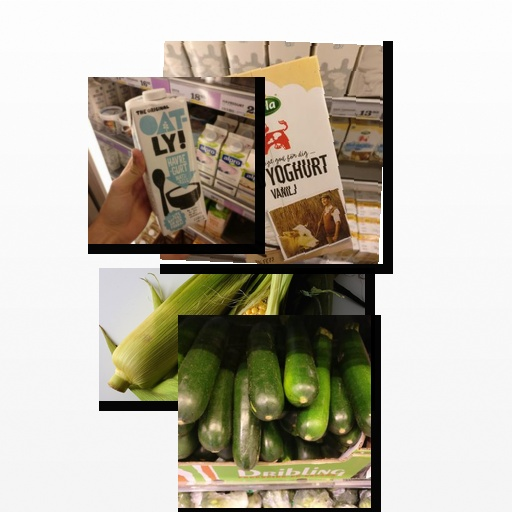
Food items: corn, zucchini, oat_yogurt, vanilla_yoghurt